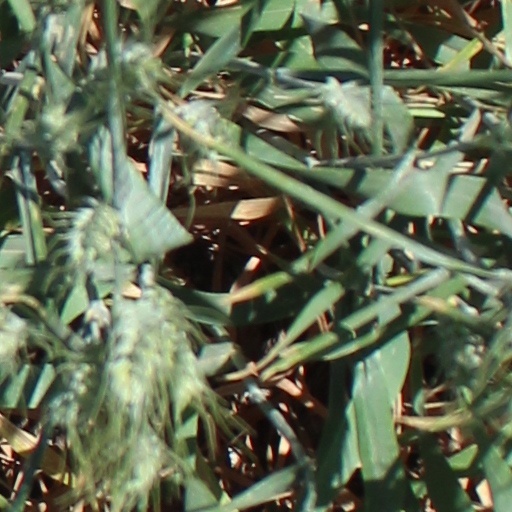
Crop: wheat